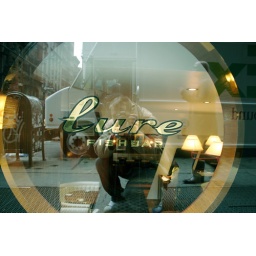
A fish bar in Soho, NYC